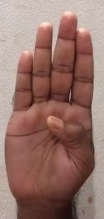
ASL sign: B